Farther Along (novel)

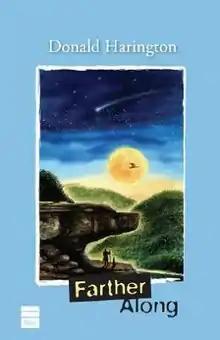
First edition (publ. Toby)

Farther Along is an American novel written by Donald Harington. It was published in 2008.